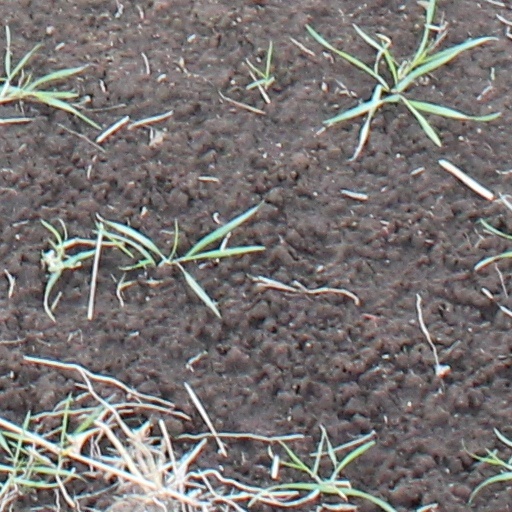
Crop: wheat